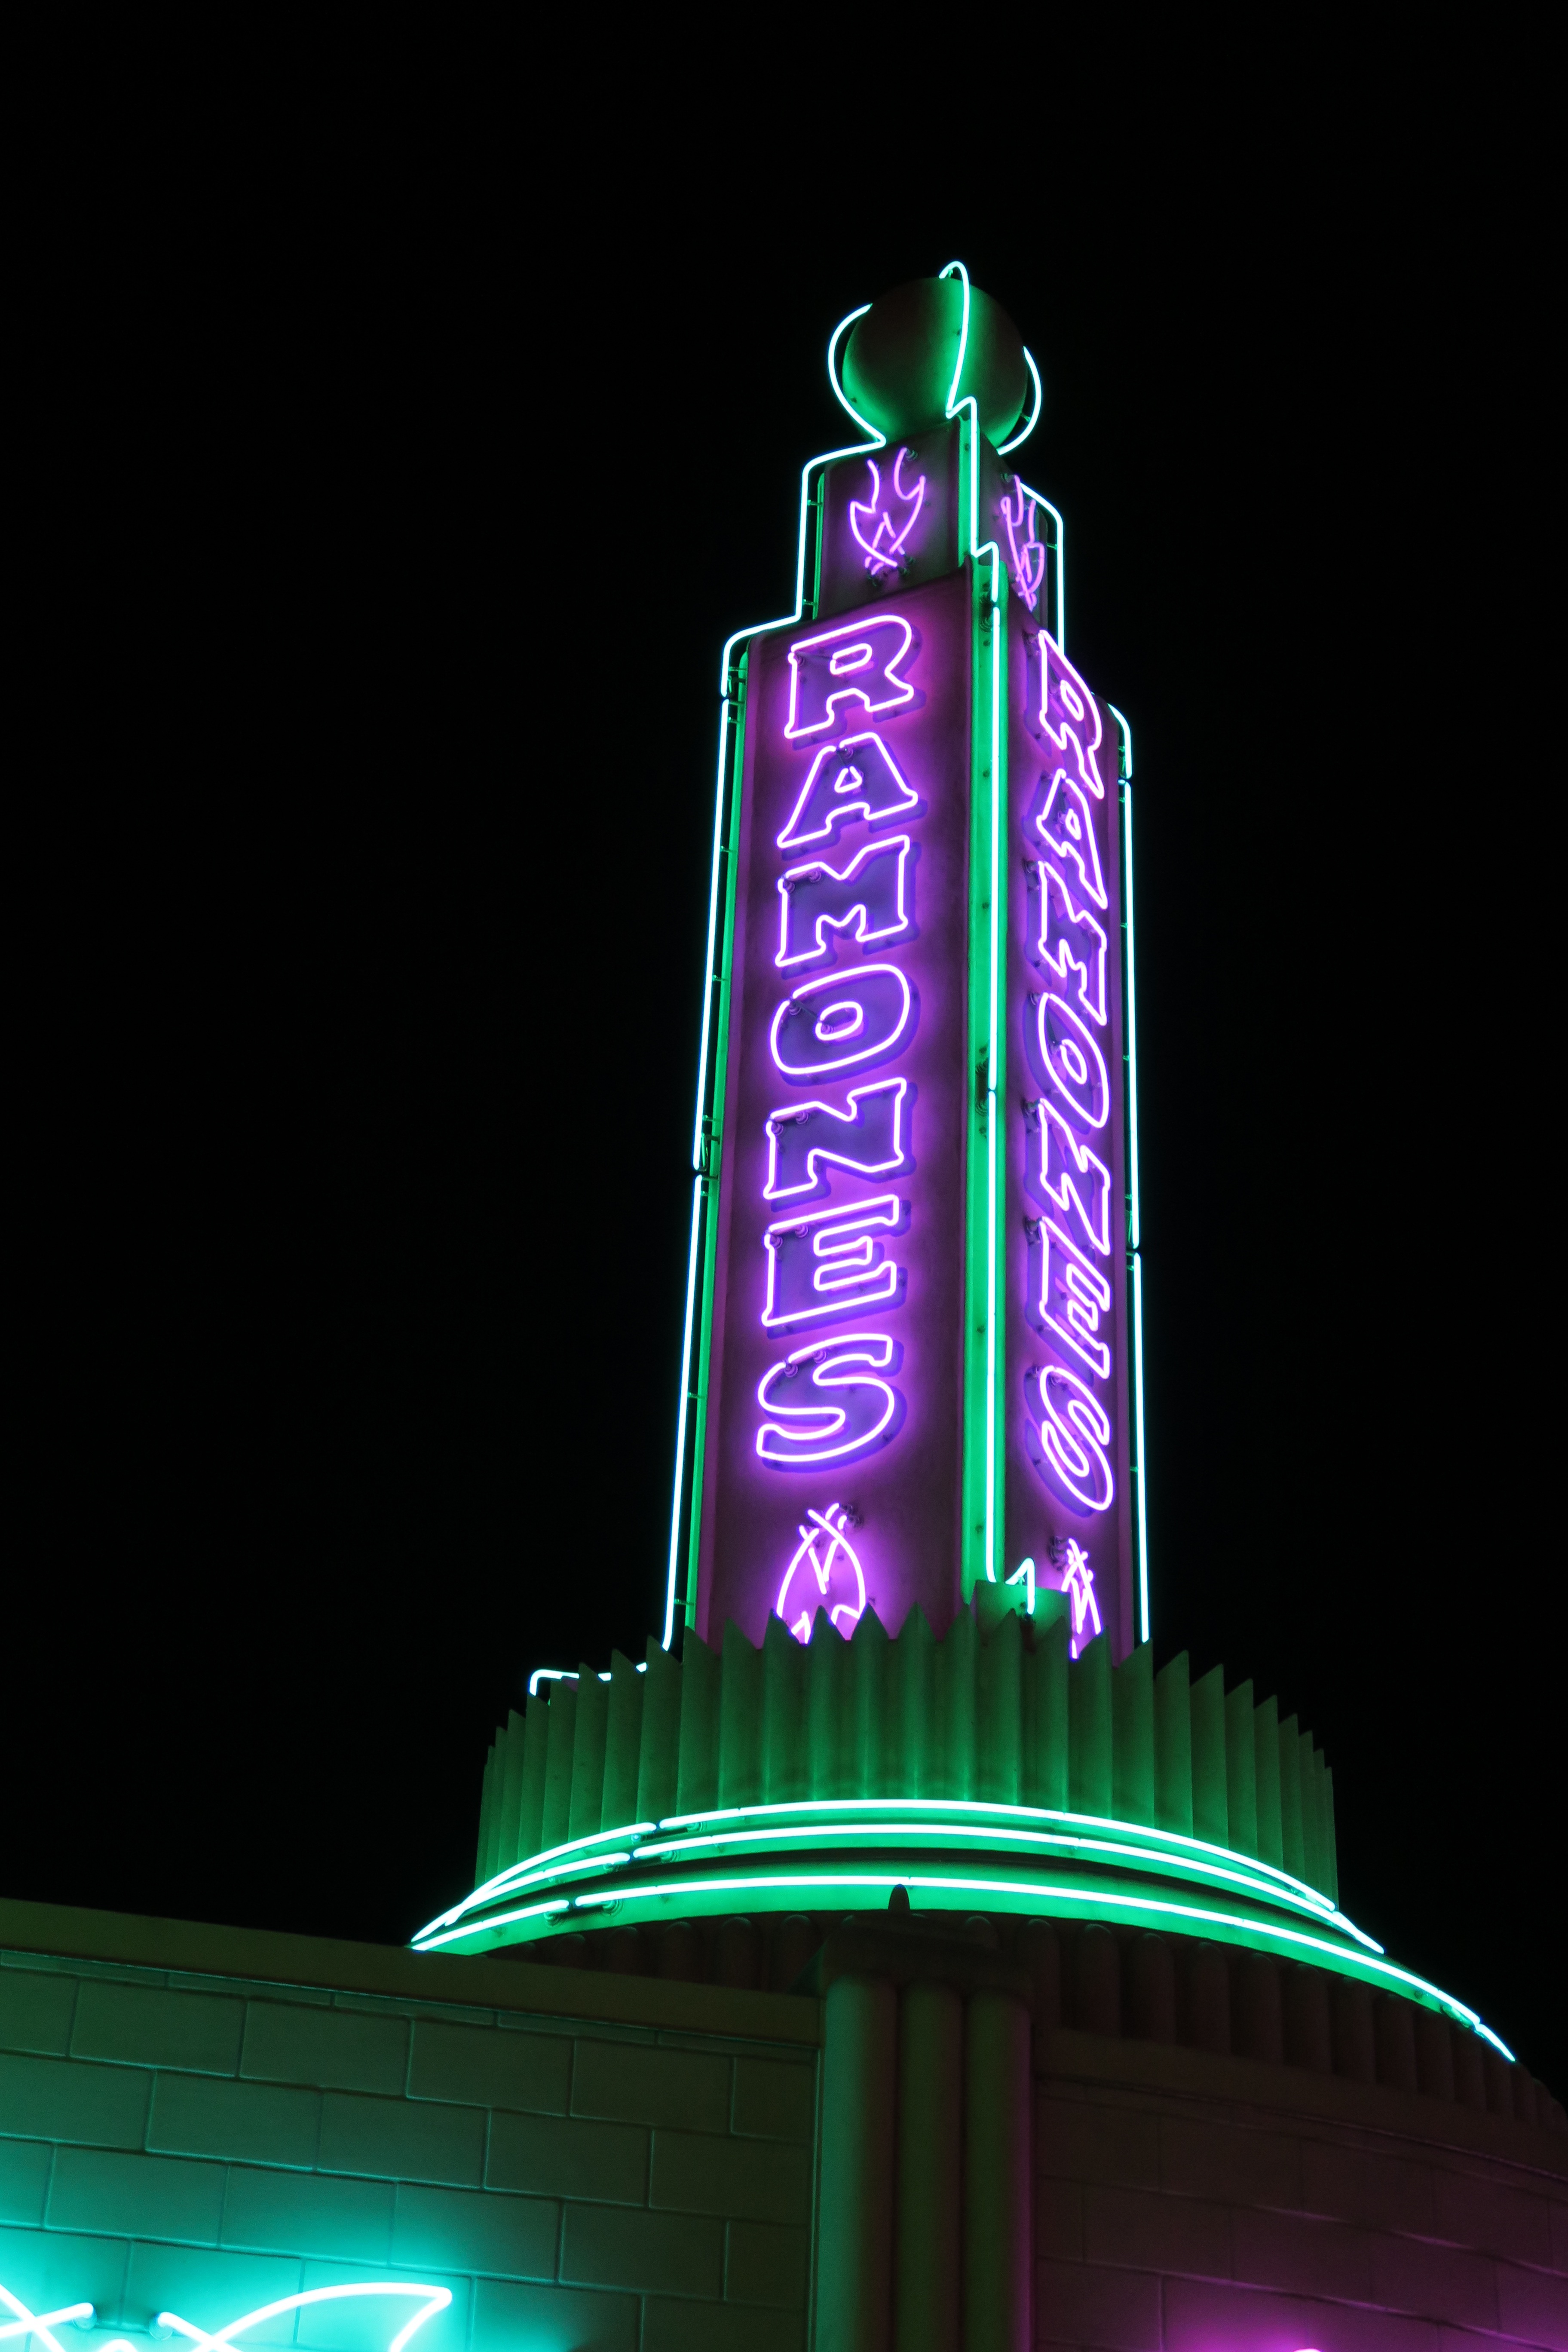
light, street, night, sign, signage, lighting, neon, neon sign, illustration, ramones, disneyland, electronic signage, racers